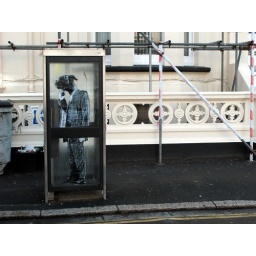
stencil on paper in telephone box